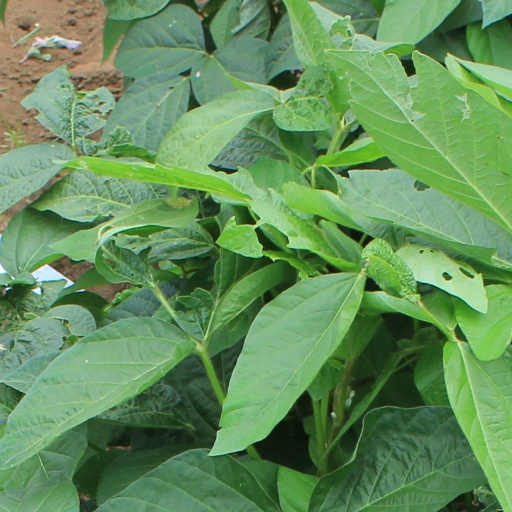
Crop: soybean